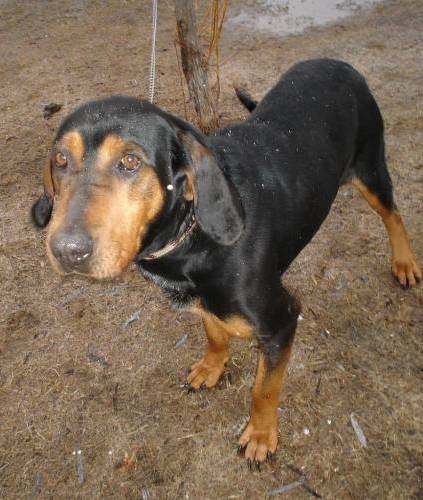
Label: dog